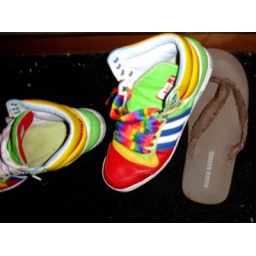
I was sneaking around the tour bus and spotted these sneakers.